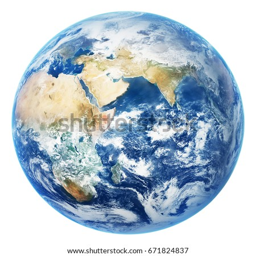
globe isolated on white background .